Mihwangsa

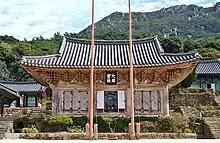
Daeungbojeon - Main Buddha Hall, is Cultural Treasure #947

Mihwangsa is a Buddhist temple on Dalmasan (Dharma Mountain), nicknamed ‘Geumgangsan (Diamond Mountain) of the Korean peninsula, Haenam County, South Jeolla Province, South Korea.